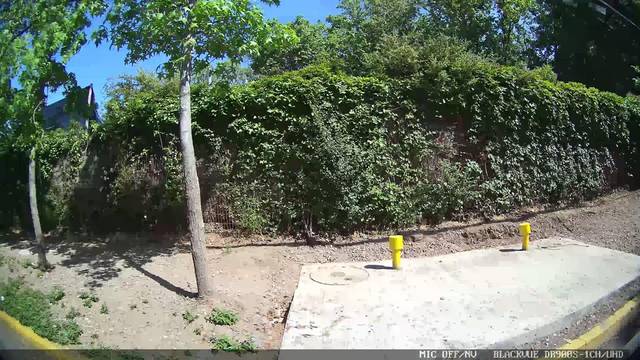
Region: Chile
Coordinates: -33.354, -70.523